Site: brandenburg
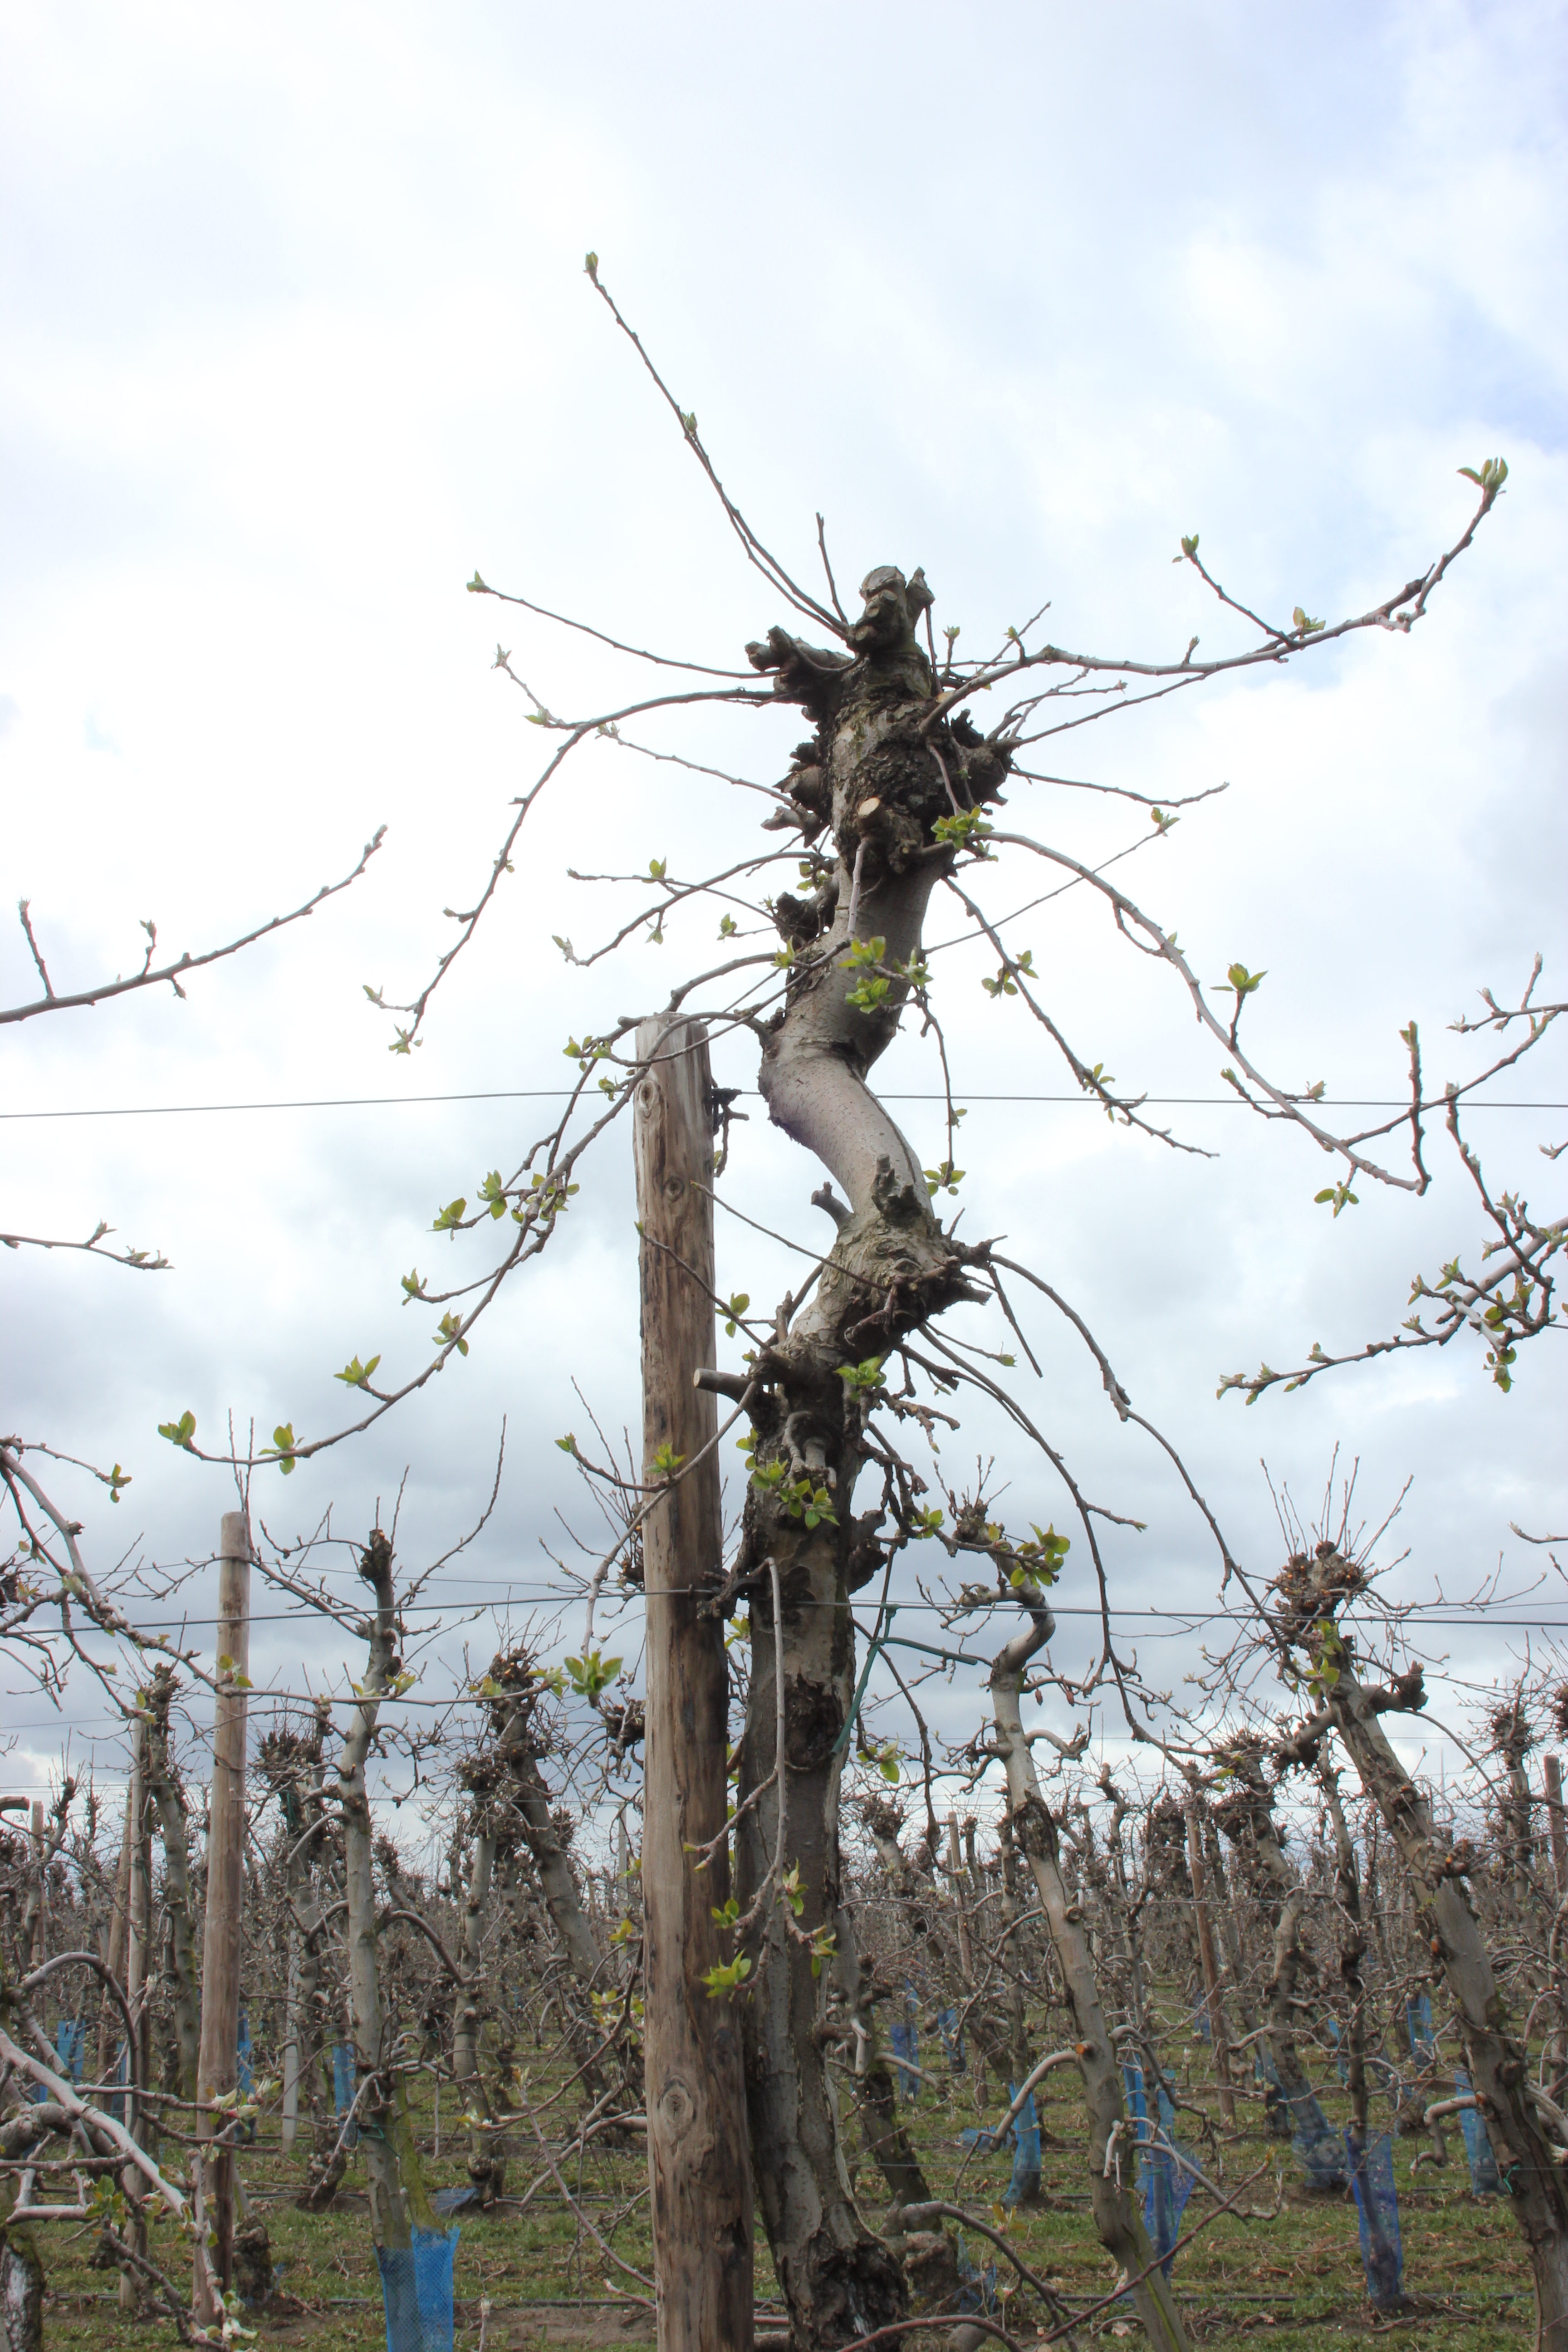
Growth stage (BBCH 55): Inflorescence emergence